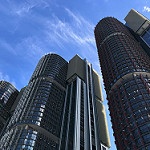
Scene: Outdoor